The Three Godfathers (1916 film)

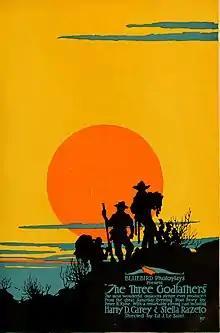
Film poster

The Three Godfathers is a 1916 American silent film featuring Harry Carey, based on a novel of the same name by Peter B. Kyne. The film was remade in 1919 as "Marked Men", which also starred Carey. John Ford's 1948 remake of "Three Godfathers" was dedicated to Harry Carey Sr., the star of the first adaptation.